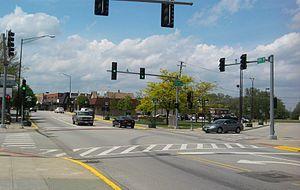
Lansing est un village situé dans le comté de Cook en proche banlieue de Chicago dans l'État de l'Illinois aux États-Unis.